1978 Toronto municipal election

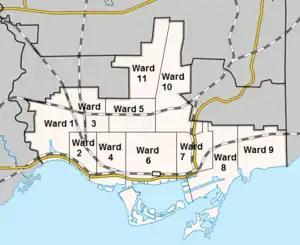
Ward boundaries used in the 1978 election

Top two from each ward elected to Toronto City Council. Top one from each ward also wins a seat on Metro Toronto council.